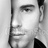
Emotion: neutral